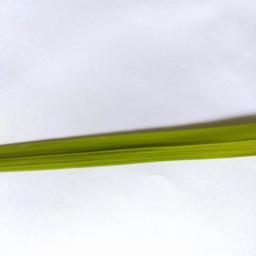
Label: Rice___Healthy